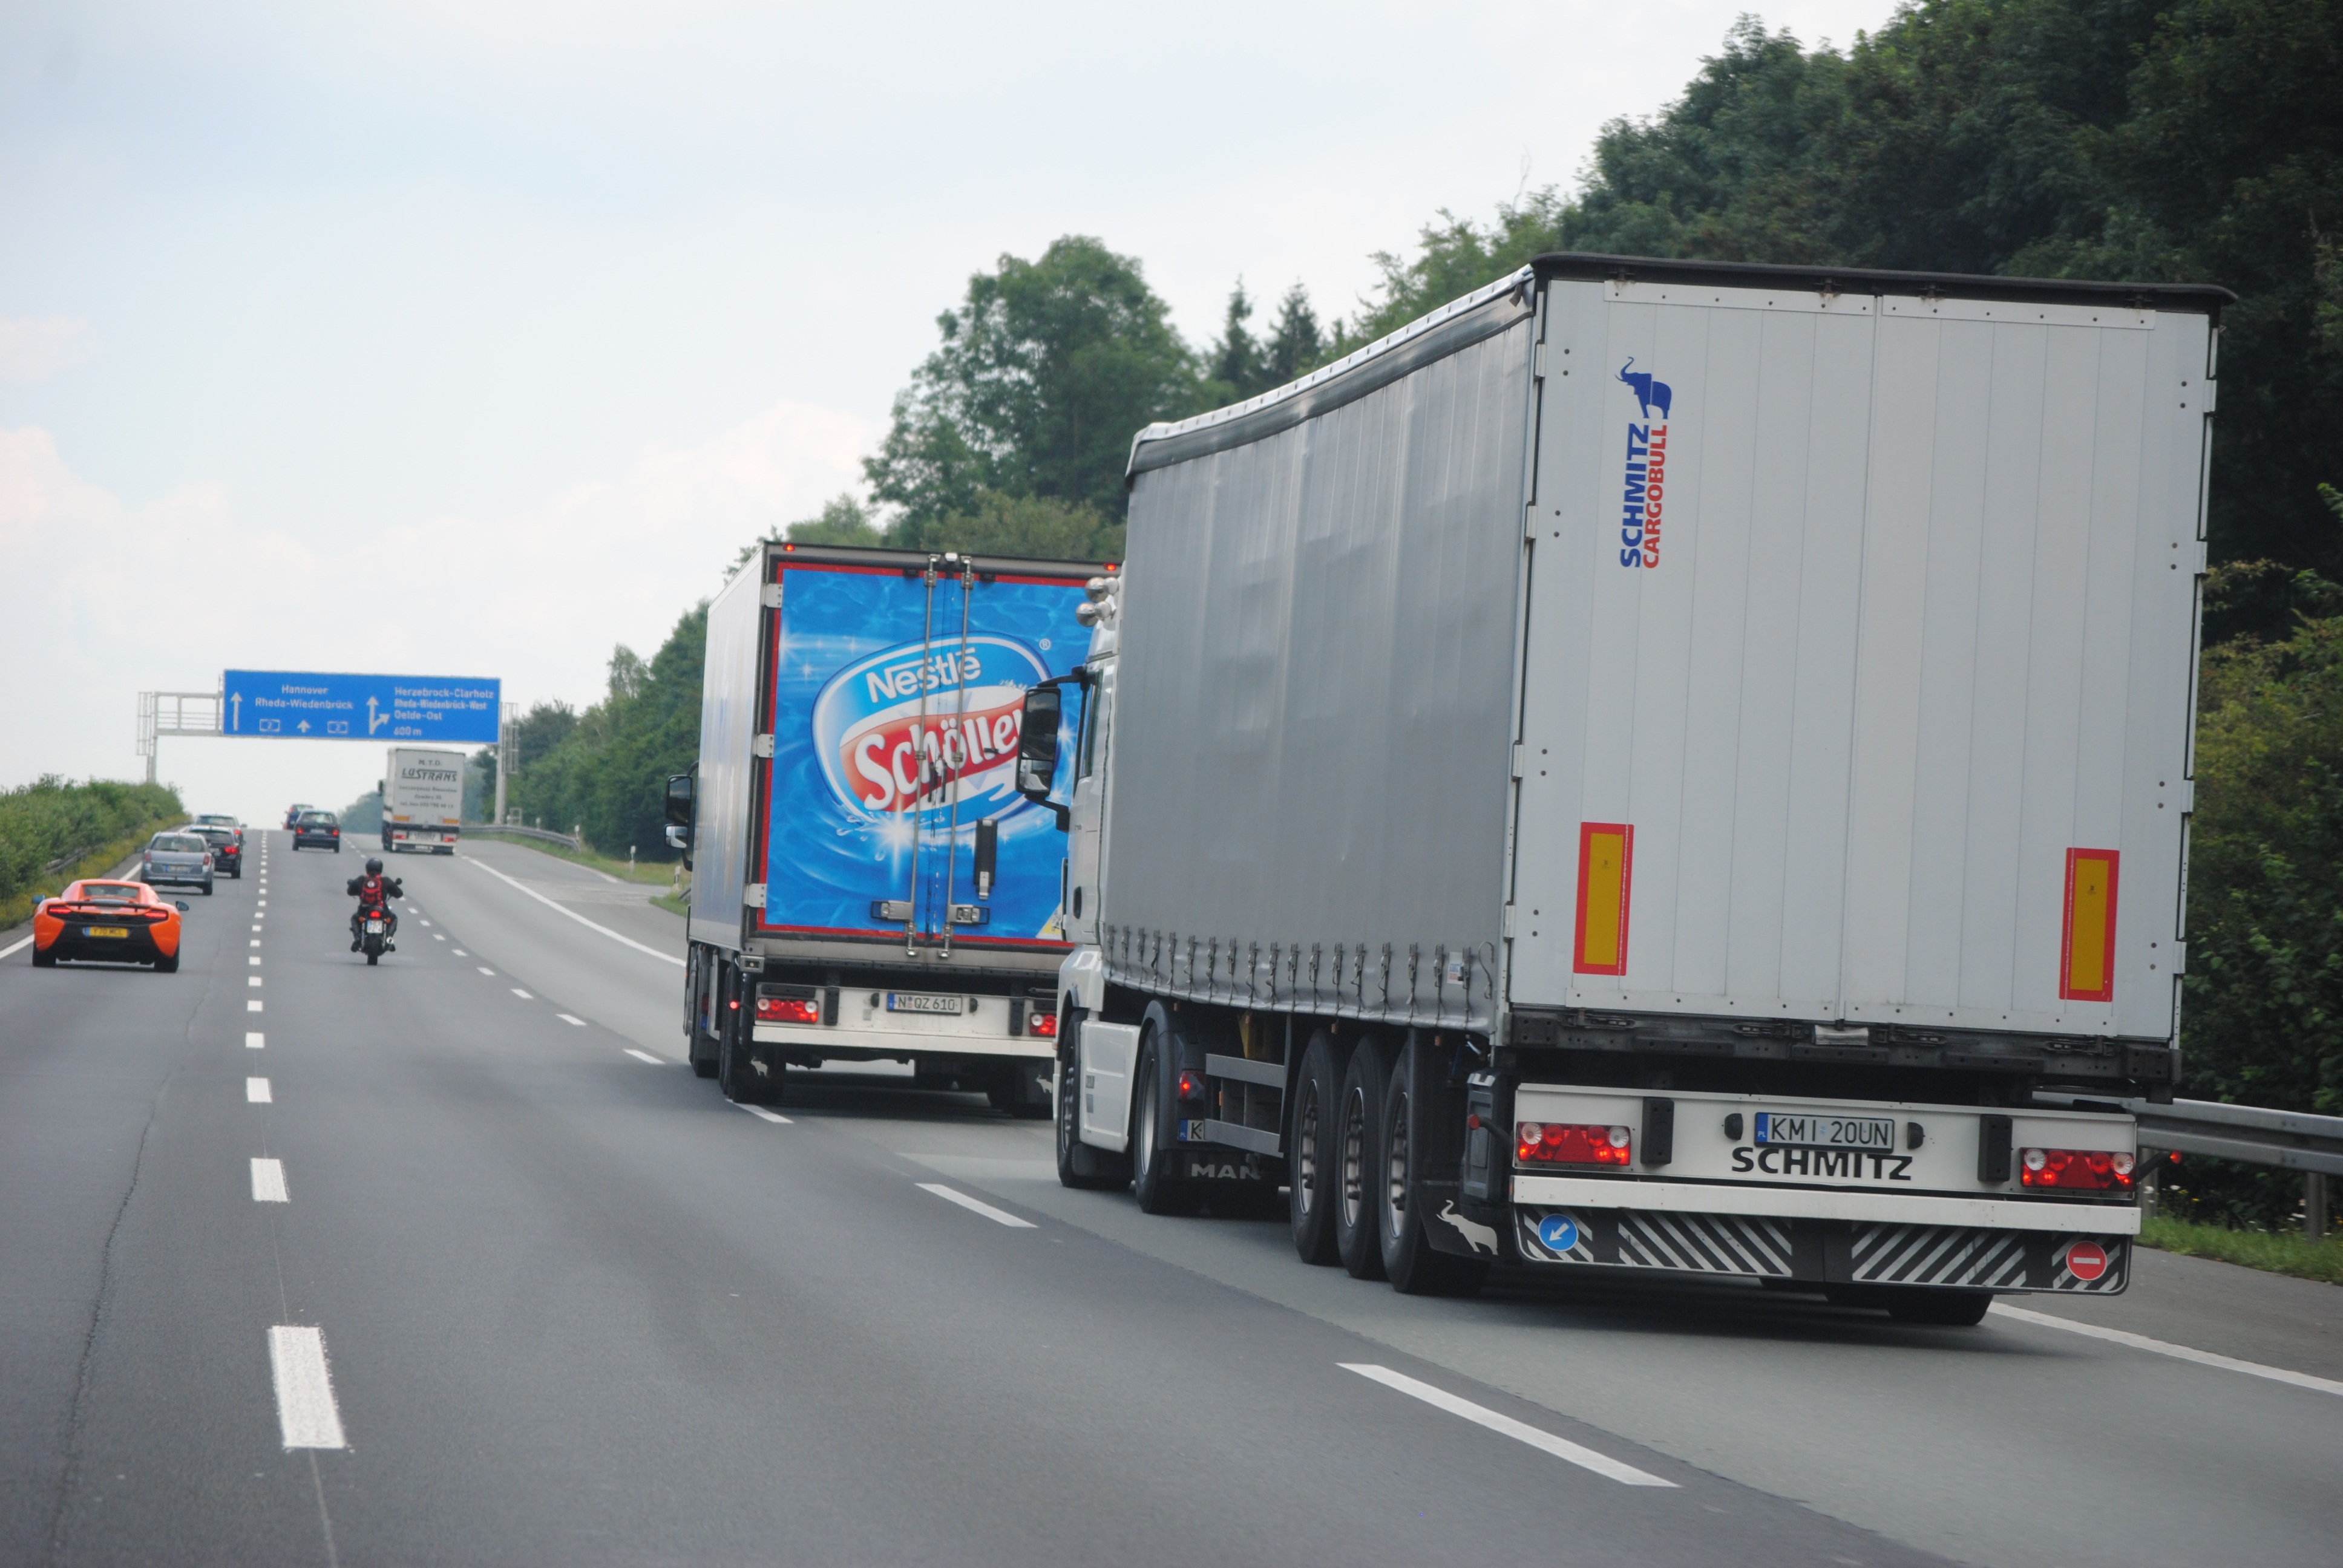
road, traffic, highway, asphalt, transport, truck, vehicle, lane, streets, germany, logistics, remote traffic, transport of goods, driving a car, controlled access highway